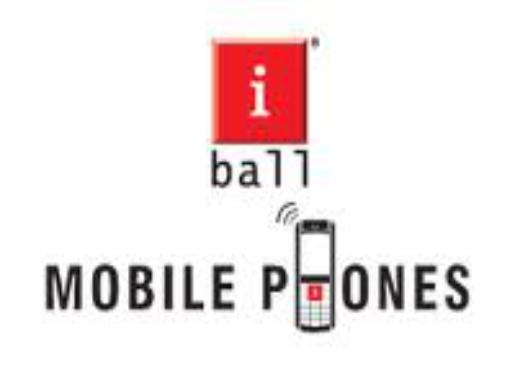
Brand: iBall
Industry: Electronic